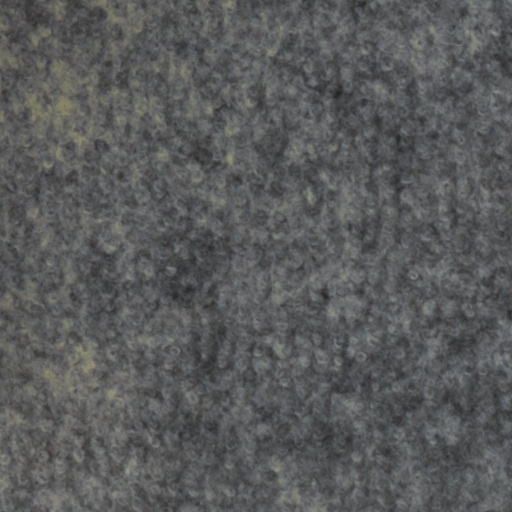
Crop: wheat